History of the Polish–Lithuanian Commonwealth (1648–1764)

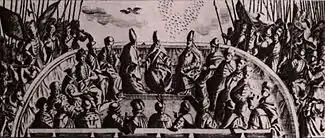
Election close-up shows the senators surrounded by the szlachta

The outcome of the warfare was determined by the campaign of 1676, in conjunction with the negotiations and diplomatic activity that followed. The Ottoman army entered Pokuttya and moving up the Dniester River was confronted by King Sobieski at the Battle of Żurawno. The outnumbered Poles withstood two weeks of enemy assaults, after which a truce was agreed on through French mediation. It had still left Podolia with Kamieniec, Bratslav and other areas in Turkish hands. Ukrainian fortresses had to be given up in light of Ottoman successes in the war with Russia. Therefore, from the Commonwealth point of view, the Żurawno treaty constituted no more than a temporary armistice.